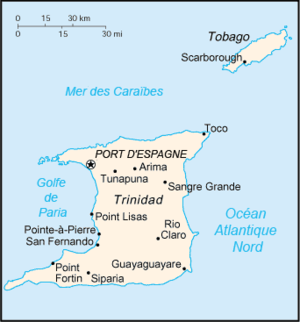
Trinidad-et-Tobago carte fr
Liste des phares de Trinité-et-Tobago : la République de Trinité-et-Tobago est un groupe de deux îles principales situé au sud-est de la mer des Caraïbes, au nord du delta de l'Orénoque, au Venezuela.
Le Lady McLeod est un navire qui servit aux liaisons maritimes entre Port-d'Espagne et San Fernando, dans l'île Trinité, aujourd'hui dans l'État de Trinité-et-Tobago.
Trinité-et-Tobago, en forme longue la république de Trinité-et-Tobago, en anglais : Republic of Trinidad and Tobago, est un État insulaire des Caraïbes situé dans la mer des Caraïbes, au large du Venezuela.